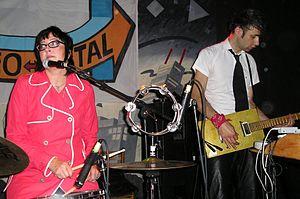
Stereo Total est un duo composé de Françoise Cactus et Brezel Göring, couple dans la vie et dans la musique. Fondé à Berlin en 1995, le duo a composé plus d'une soixantaine de morceaux en pas moins de huit albums. Leurs thèmes de prédilection sont l’amour, le sexe, la rébellion et la nostalgie.